Reliance Infrastructure

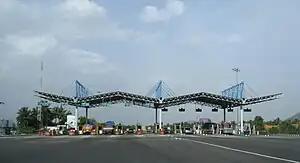
Toll Plaza on NK Toll Road

Reliance Infrastructure and Hyundai Engineering formed a joint venture to build the Worli-Haji Ali Sea Link, part of the Western Freeway. The consortium was also to toll the Bandra Worli Sea Link for 40 years. In early 2012, the Municipal Corporation of Greater Mumbai proposed constructing a 35 km coastal road between Nariman Point and Kandivali.